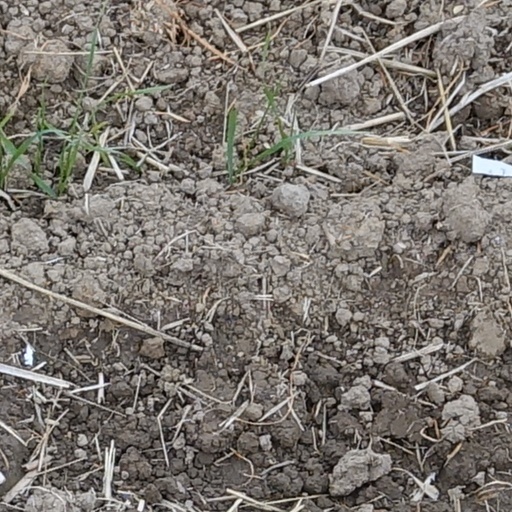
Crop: wheat